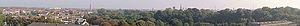
Münster [ˈmʊnstər] est une ville allemande située dans le nord du Land de Rhénanie-du-Nord-Westphalie. De 1815 à 1945, Münster était la capitale de la province depuis lors disparue de Westphalie. La ville, étendue sur 302,91 km² et bordée par l'Aa, se situe entre Osnabrück et Dortmund, au centre de l'actuelle province de Münster.